Vajiralongkorn

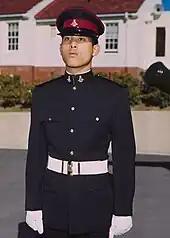
Vajiralongkorn in 1972 as a student at Australia's Royal Military College, Duntroon

In 1972, the prince enrolled at the Royal Military College, Duntroon in Canberra, Australia. His education at Duntroon was divided into two parts, military training by the Australian Army and a bachelor's degree course under the auspices of the University of New South Wales. He graduated in 1976 as a new lieutenant with a liberal arts degree.